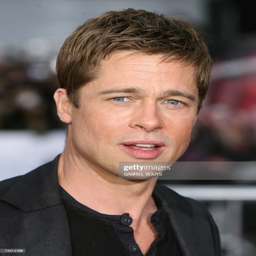
actor arrives for the premiere of thriller film .